VAW-117

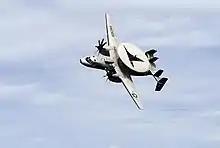
A VAW-117 E-2C conducts a flyover, 2007.

VAW-117 again deployed in September 1980 with the USS Ranger and CVW-2, returning home in May 1981. Then in October the squadron completed the five month transition from the E-2B to the E-2C. In 1982, VAW-117 along with CVW-2 swapped to embarking aboard USS Enterprise (CVN-65) and on 1 September 1980 departed on their first deployment with the E-2C.